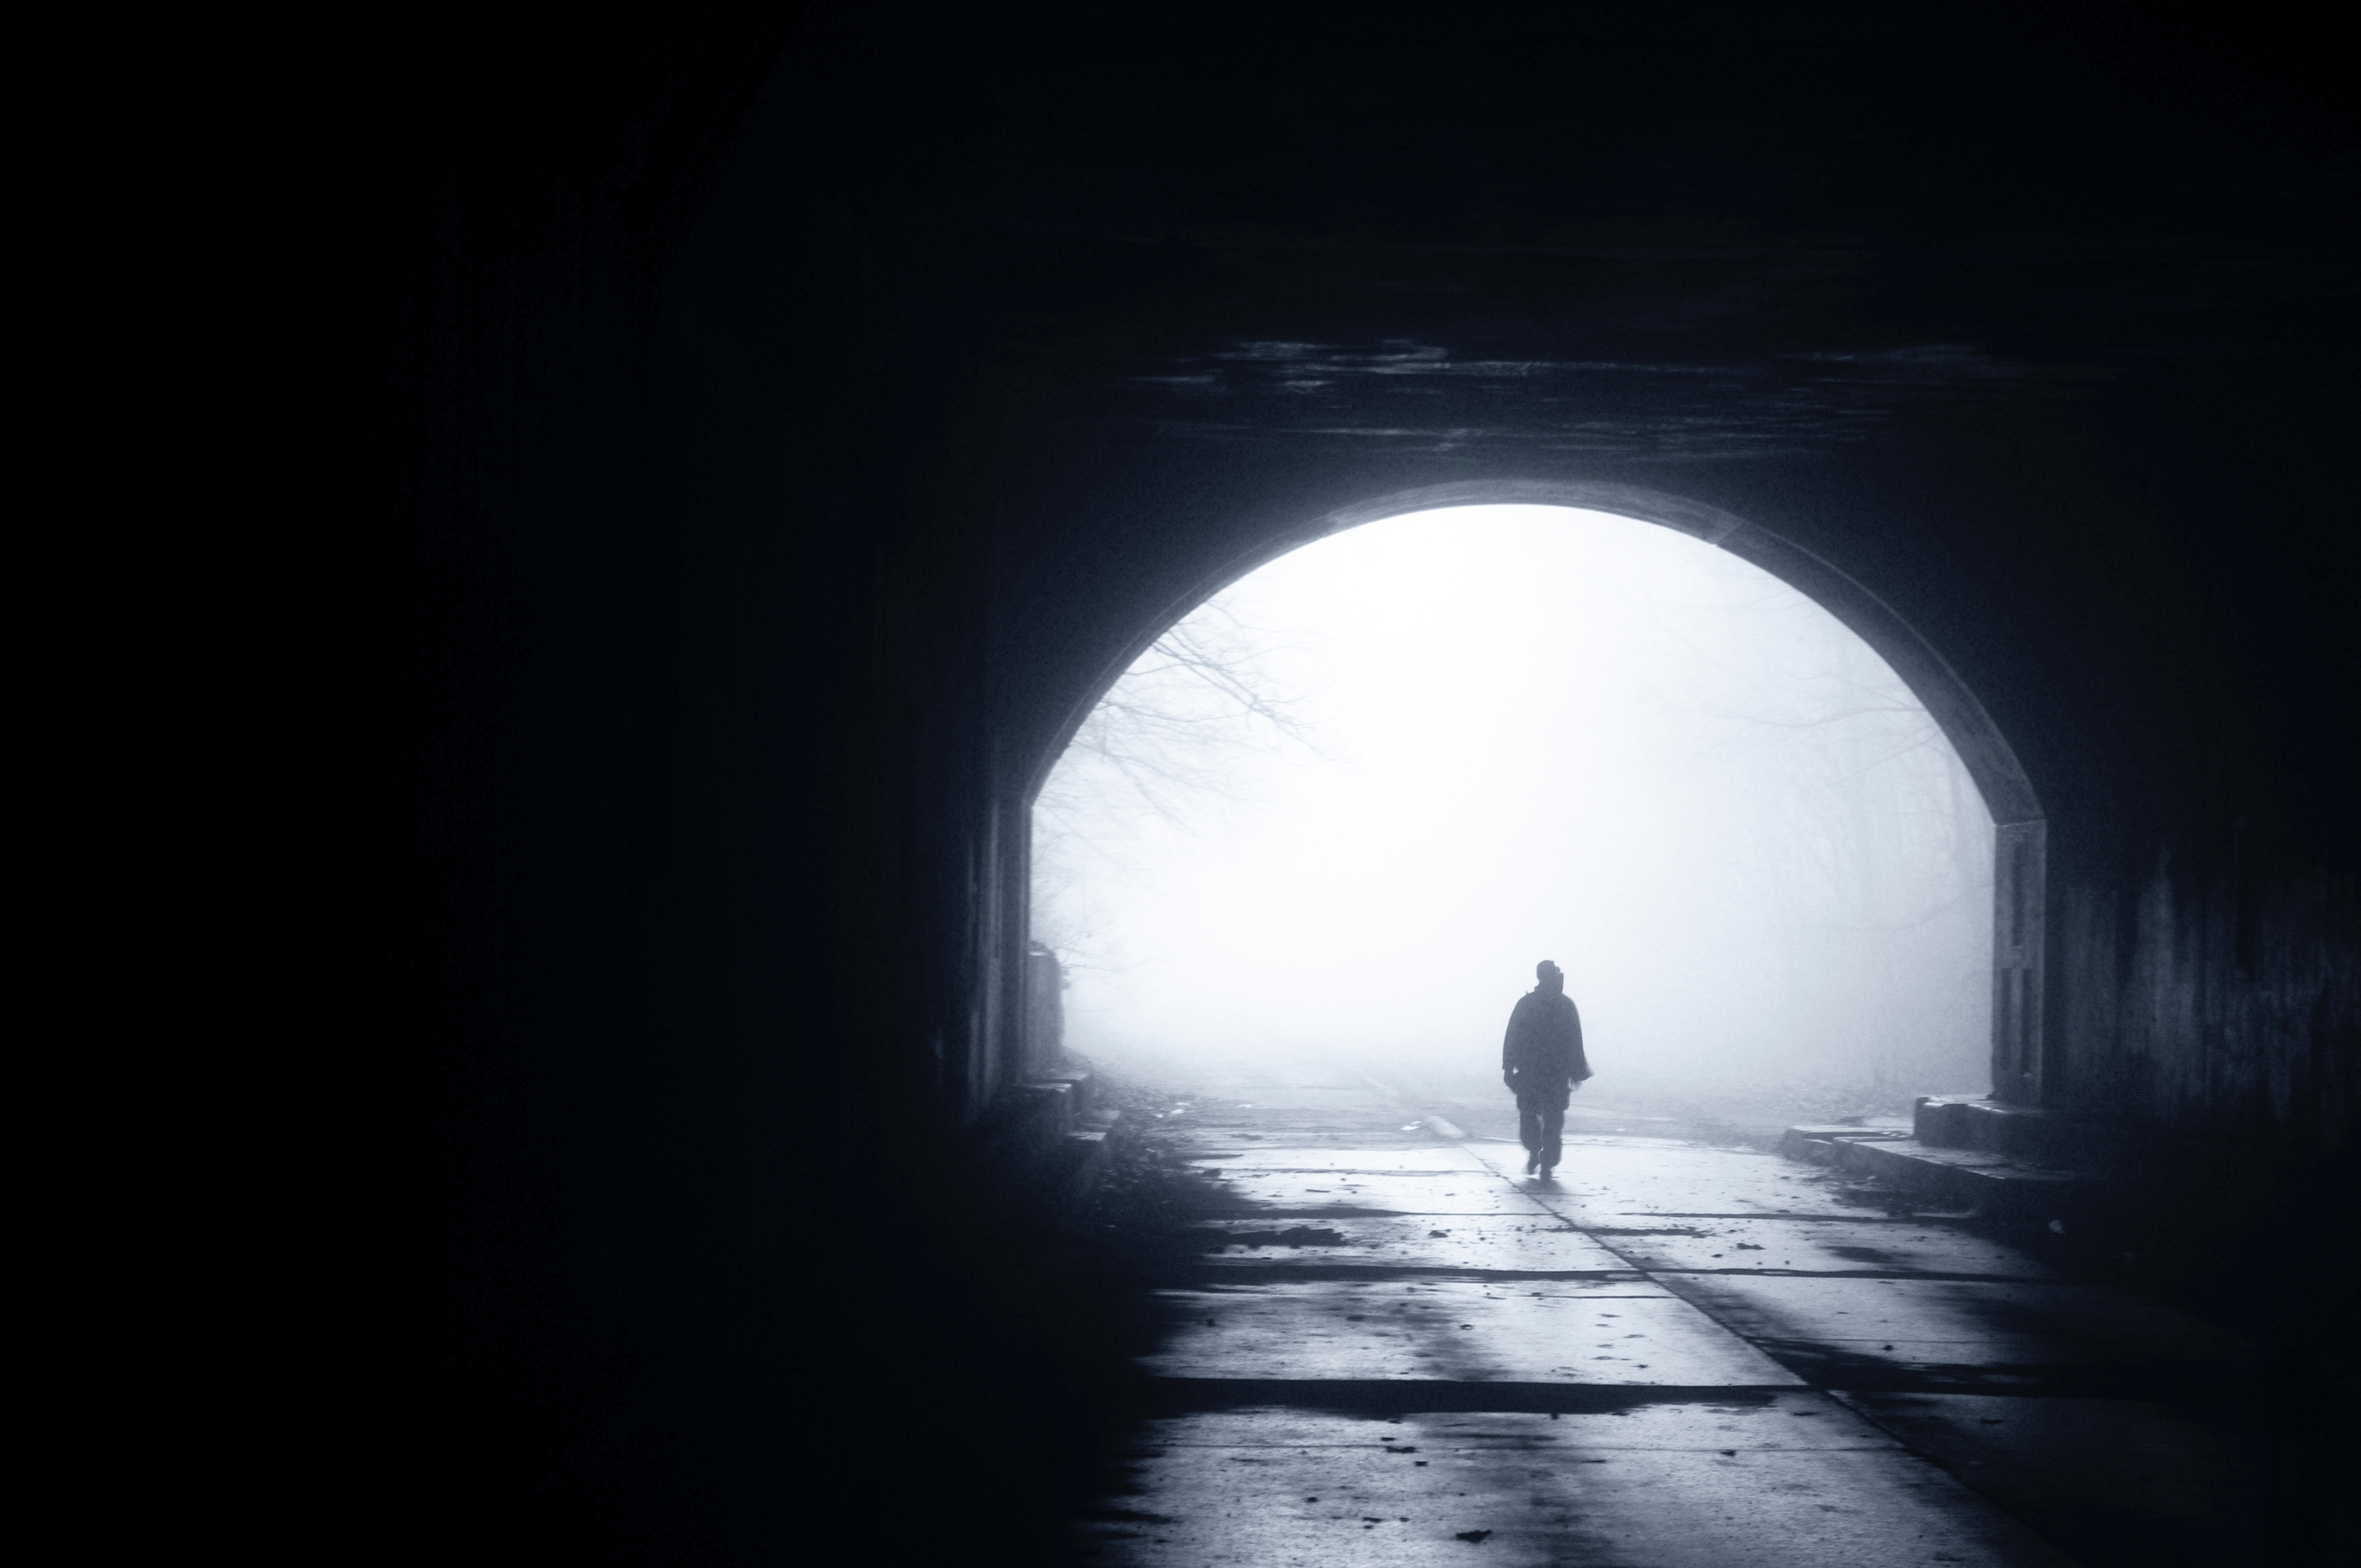
light, fog, night, sunlight, atmosphere, tunnel, shadow, darkness, monochrome, infrastructure, snapshot, atmospheric phenomenon